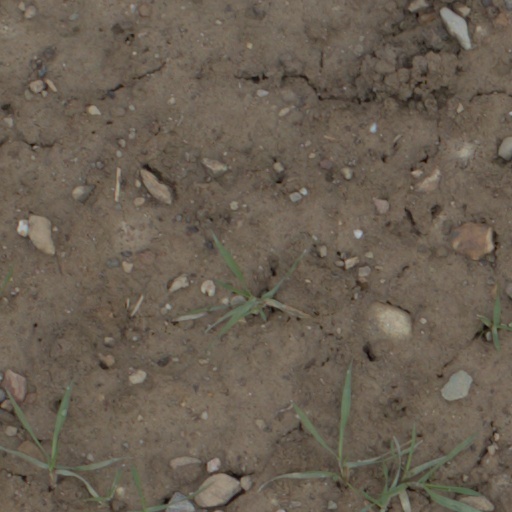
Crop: wheat